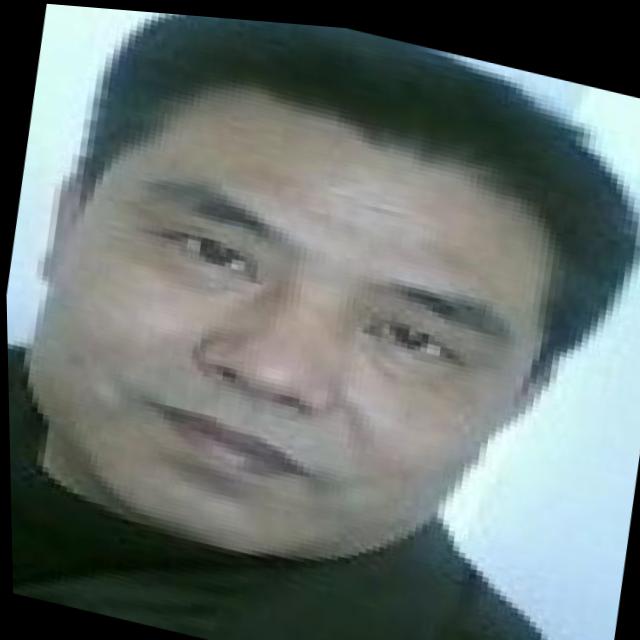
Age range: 45-64